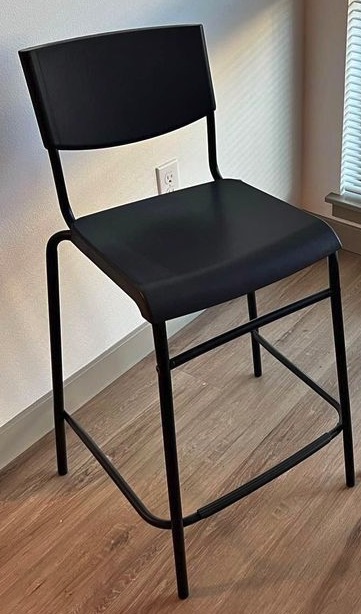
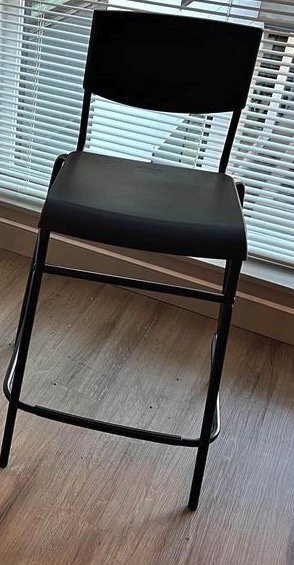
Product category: stool
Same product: yes